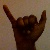
The image shows a hand gesture representing the letter 'Y' in Indian Sign Language.